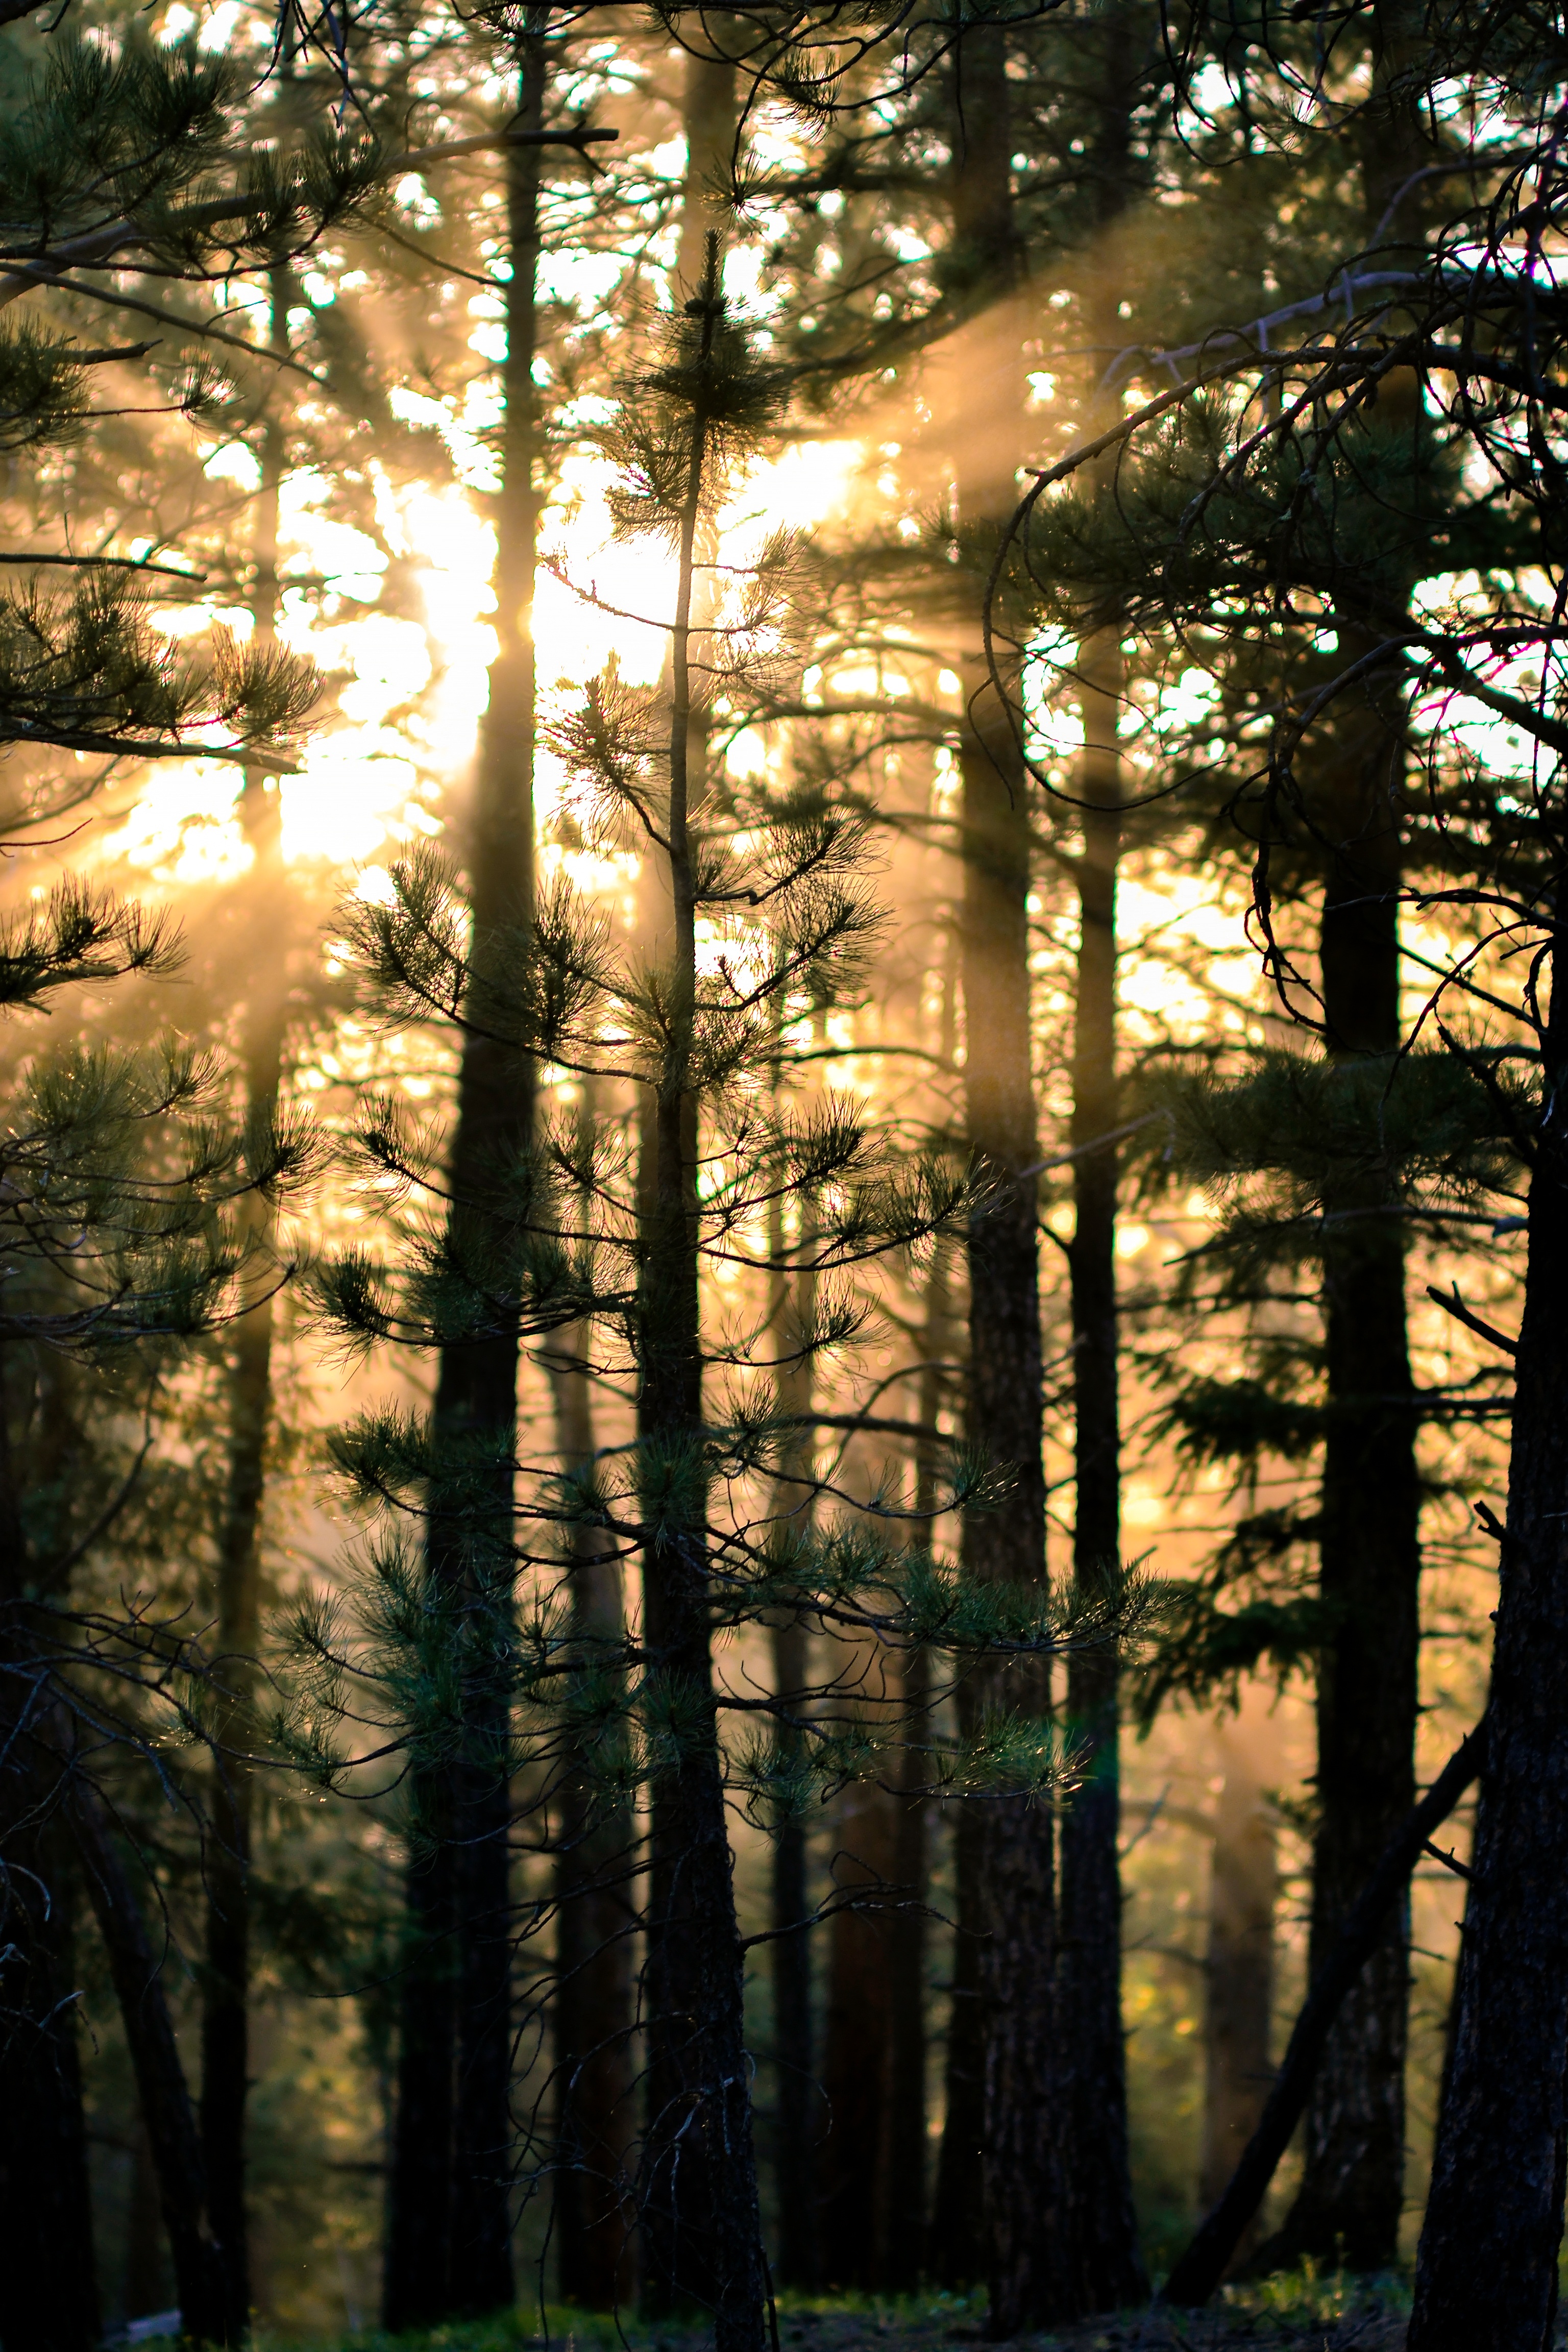
tree, nature, forest, branch, light, plant, sunset, sunlight, morning, leaf, evening, reflection, autumn, season, woodland, habitat, natural environment, woody plant